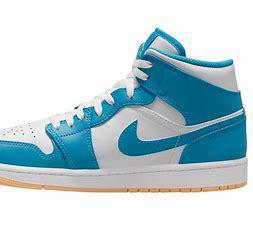
Brand: Jordan
Model: kg Air Jordan 1 Mid